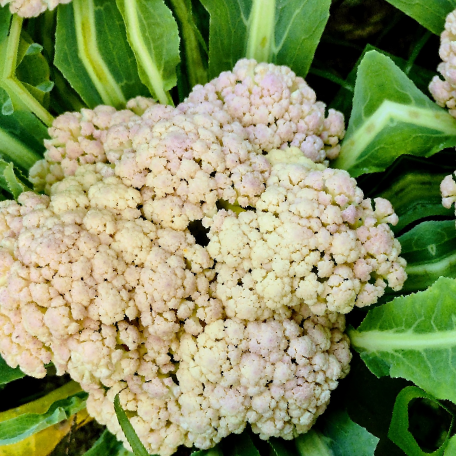
Label: Bacterial spot rot